Giant planet

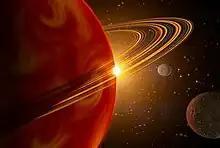
An artist's conception of 79 Ceti b, the first extrasolar giant planet found with a minimum mass less than Saturn.

Ice giants have distinctly different interior compositions from gas giants. The Solar System's ice giants, Uranus and Neptune, have a hydrogen-rich atmosphere that extends from the cloud tops down to about 80% (Uranus) or 85% (Neptune) of their radius. Below this, they are predominantly "icy", i.e. consisting mostly of water, methane, and ammonia. There is also some rock and gas, but various proportions of ice–rock–gas could mimic pure ice, so that the exact proportions are unknown.